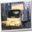
Label: truck